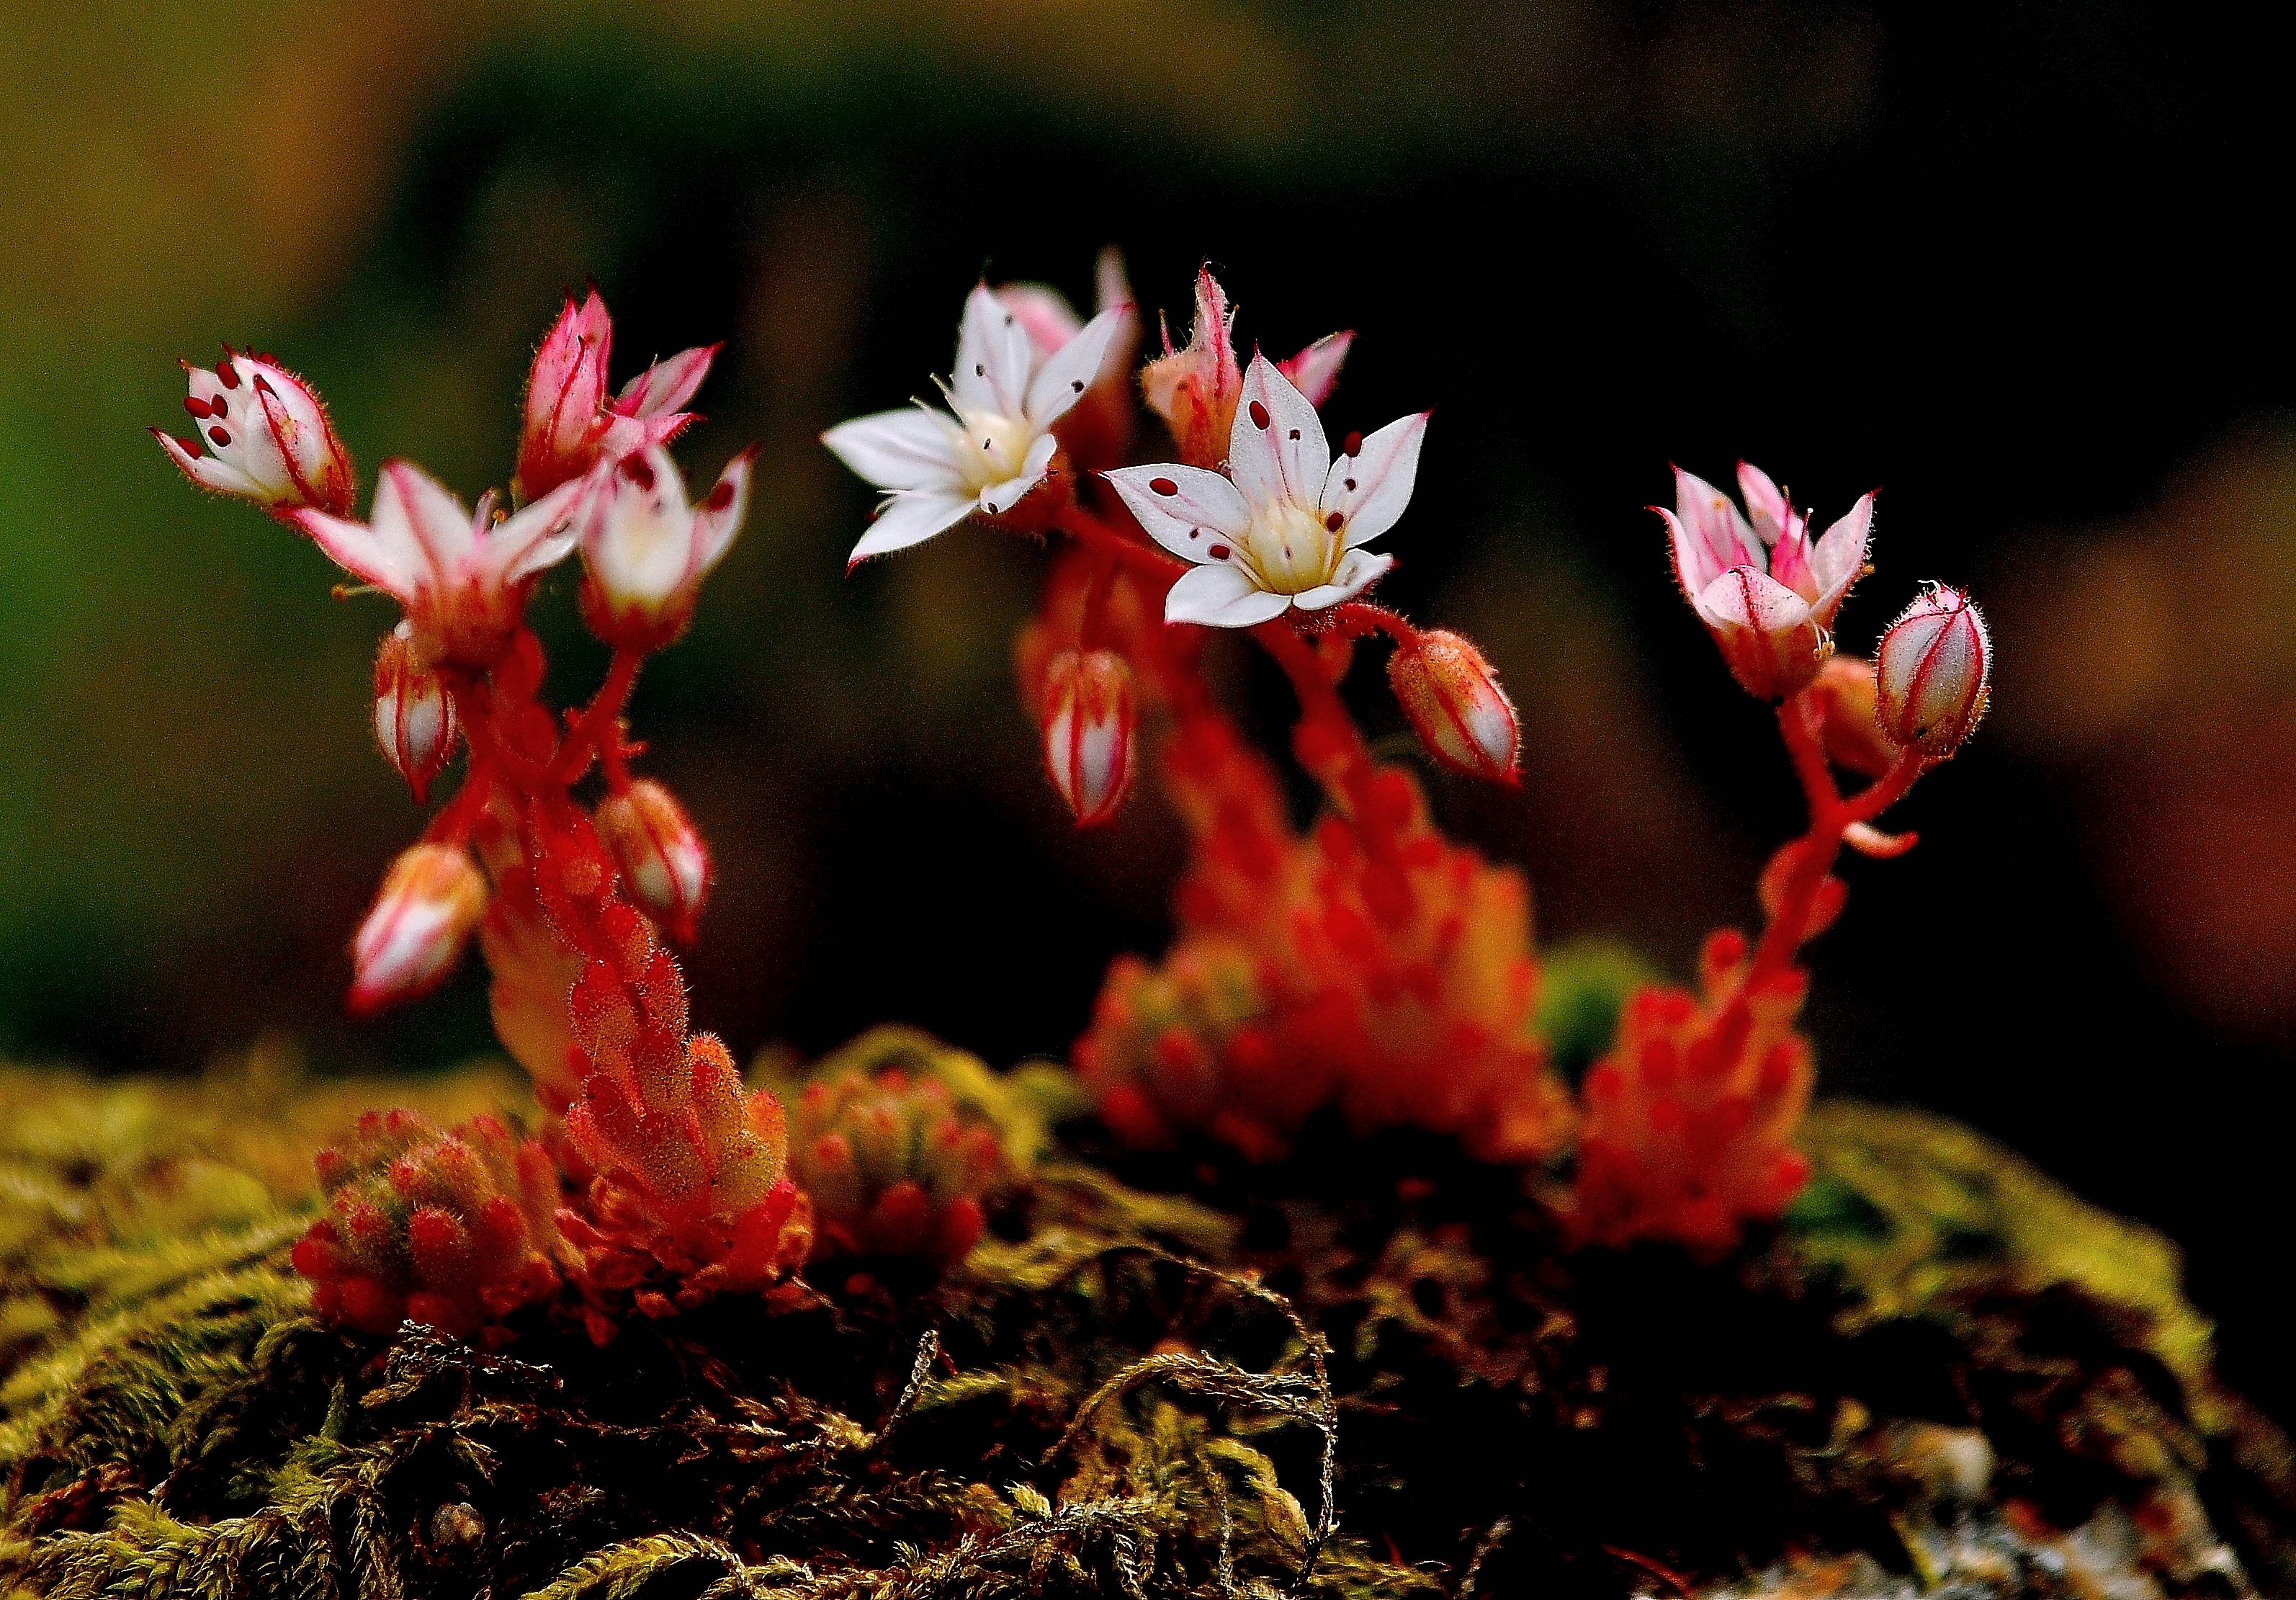
nature, blossom, plant, leaf, flower, petal, red, macro, autumn, botany, flora, wildflower, flowers, close up, shrub, naturaleza, flores, nikond90, ggl1, macro photography, flowering plant, land plant